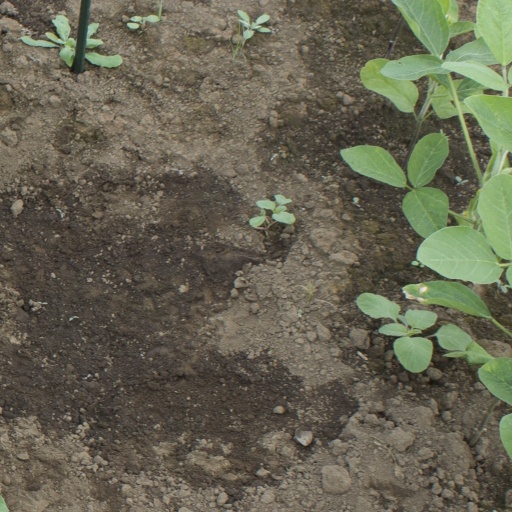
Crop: soybean